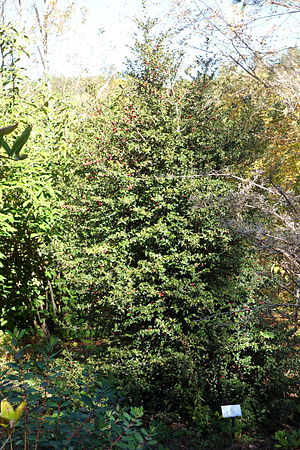
Pernykristtorn / Galleri
Vækstform.
Pernykristtorn er et lille stedsegrønt træ med smalt kegleformet krone og en åben vækst. Planten er let genkendelig på bladenes fem torne.